Duke of Deception

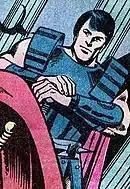
The Duke as a handsome warrior in "Wonder Woman" #239 (1978); art by José Delbo.

Several years later in 1978’s "Wonder Woman" #239-240, writer Gerry Conway provides a subtle retcon of the Golden Age Duke of Deception's origin. In a story taking place on Earth-2 in 1942, the Duke is shown to be a handsome darkhaired demigod in indigo armor. By the end of the tale, as punishment for fumbling a planned plot against Wonder Woman, the war god Mars transforms the Duke into the familiar crooked, toothless figure depicted in his earliest Golden Age comic book appearances.